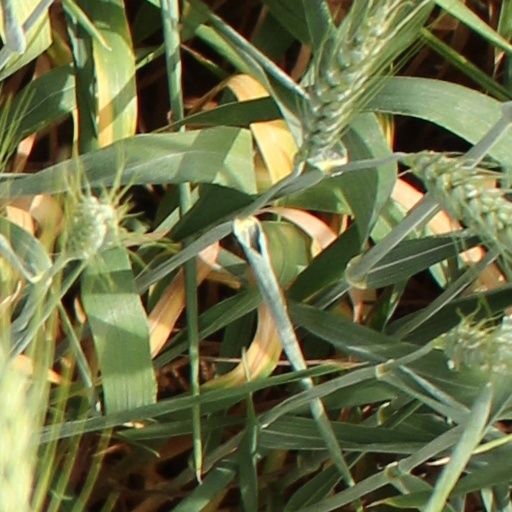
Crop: wheat